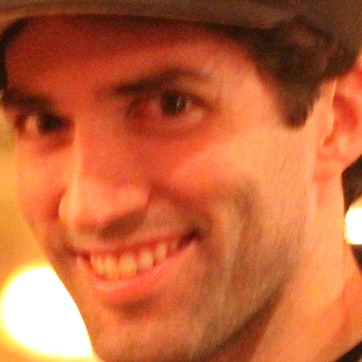
Material: skin